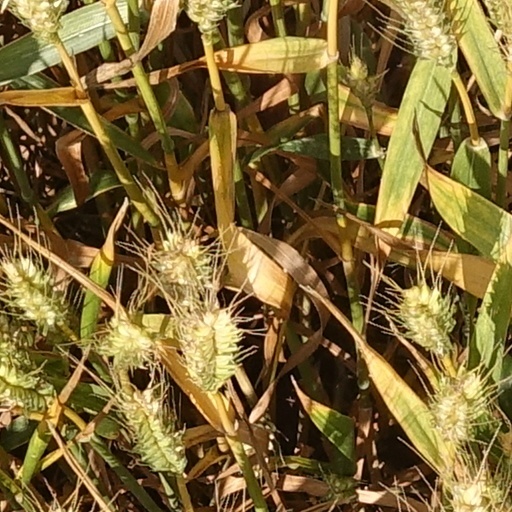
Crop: wheat